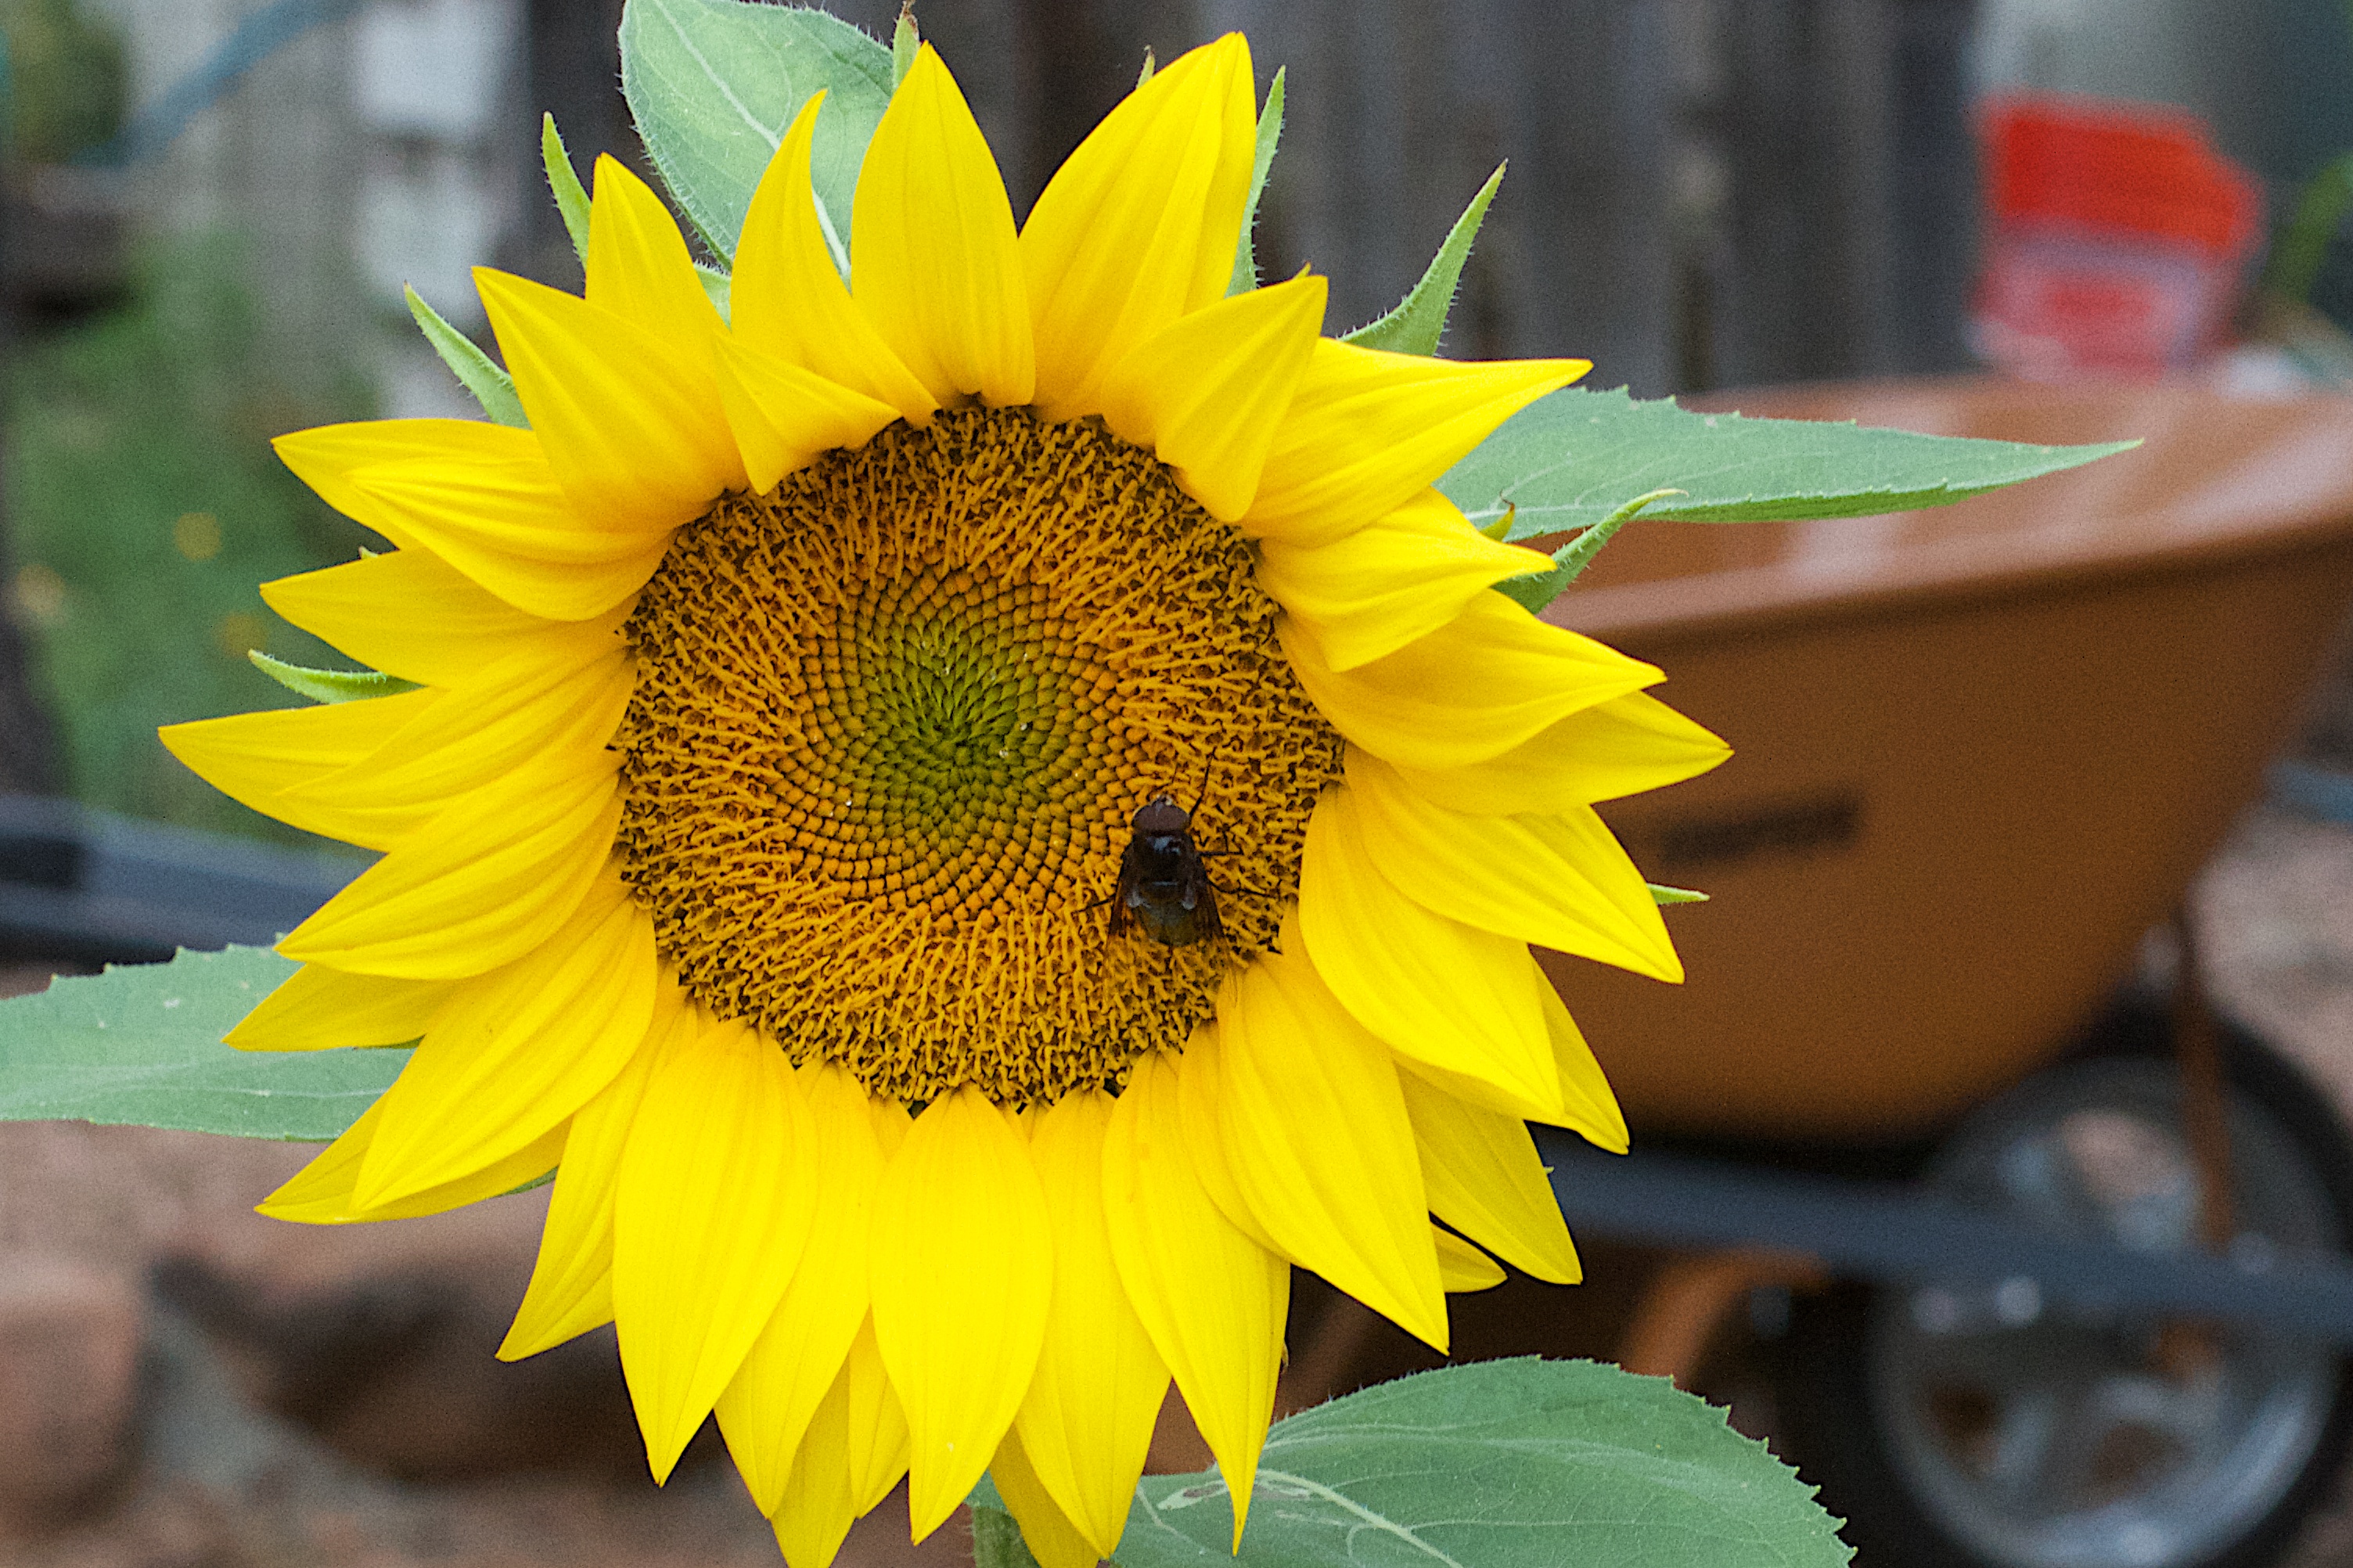
plant, leaf, flower, petal, produce, botany, yellow, flora, sunflower, seeditforward, macro photography, flowering plant, daisy family, sunflower seed, annual plant, land plant